Geothermal gradient

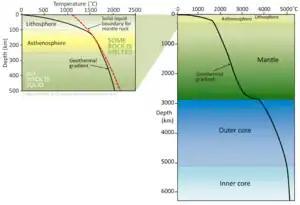
Temperature profile of inner Earth, schematic view (estimated). The red dashed line shows the minimum temperature for the respective mantle rock to melt. The geothermal gradient remains below the melting temperature of the rock, except in the asthenosphere. Sharp rises occur in the uppermost mantle and at the core–mantle boundary.

Geothermal gradient is the rate of change in temperature with respect to increasing depth in Earth's interior. As a general rule, the crust temperature rises with depth due to the heat flow from the much hotter mantle; away from tectonic plate boundaries, temperature rises in about 25–30 °C/km (72–87 °F/mi) of depth near the surface in the continental crust. However, in some cases the temperature may drop with increasing depth, especially near the surface, a phenomenon known as or geothermal gradient. The effects of weather, the Sun, and season only reach a depth of roughly .